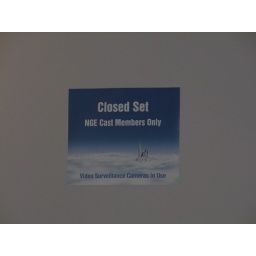
Sign on door of temporary wall in Garden Town